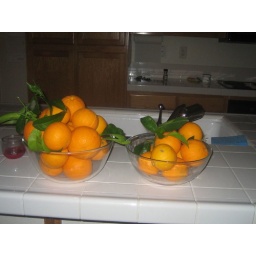
a branch broke on the orange tree in the backyard. I think there were to many oranges on it